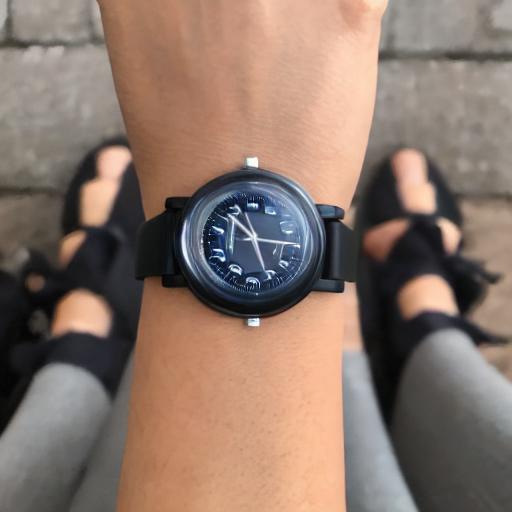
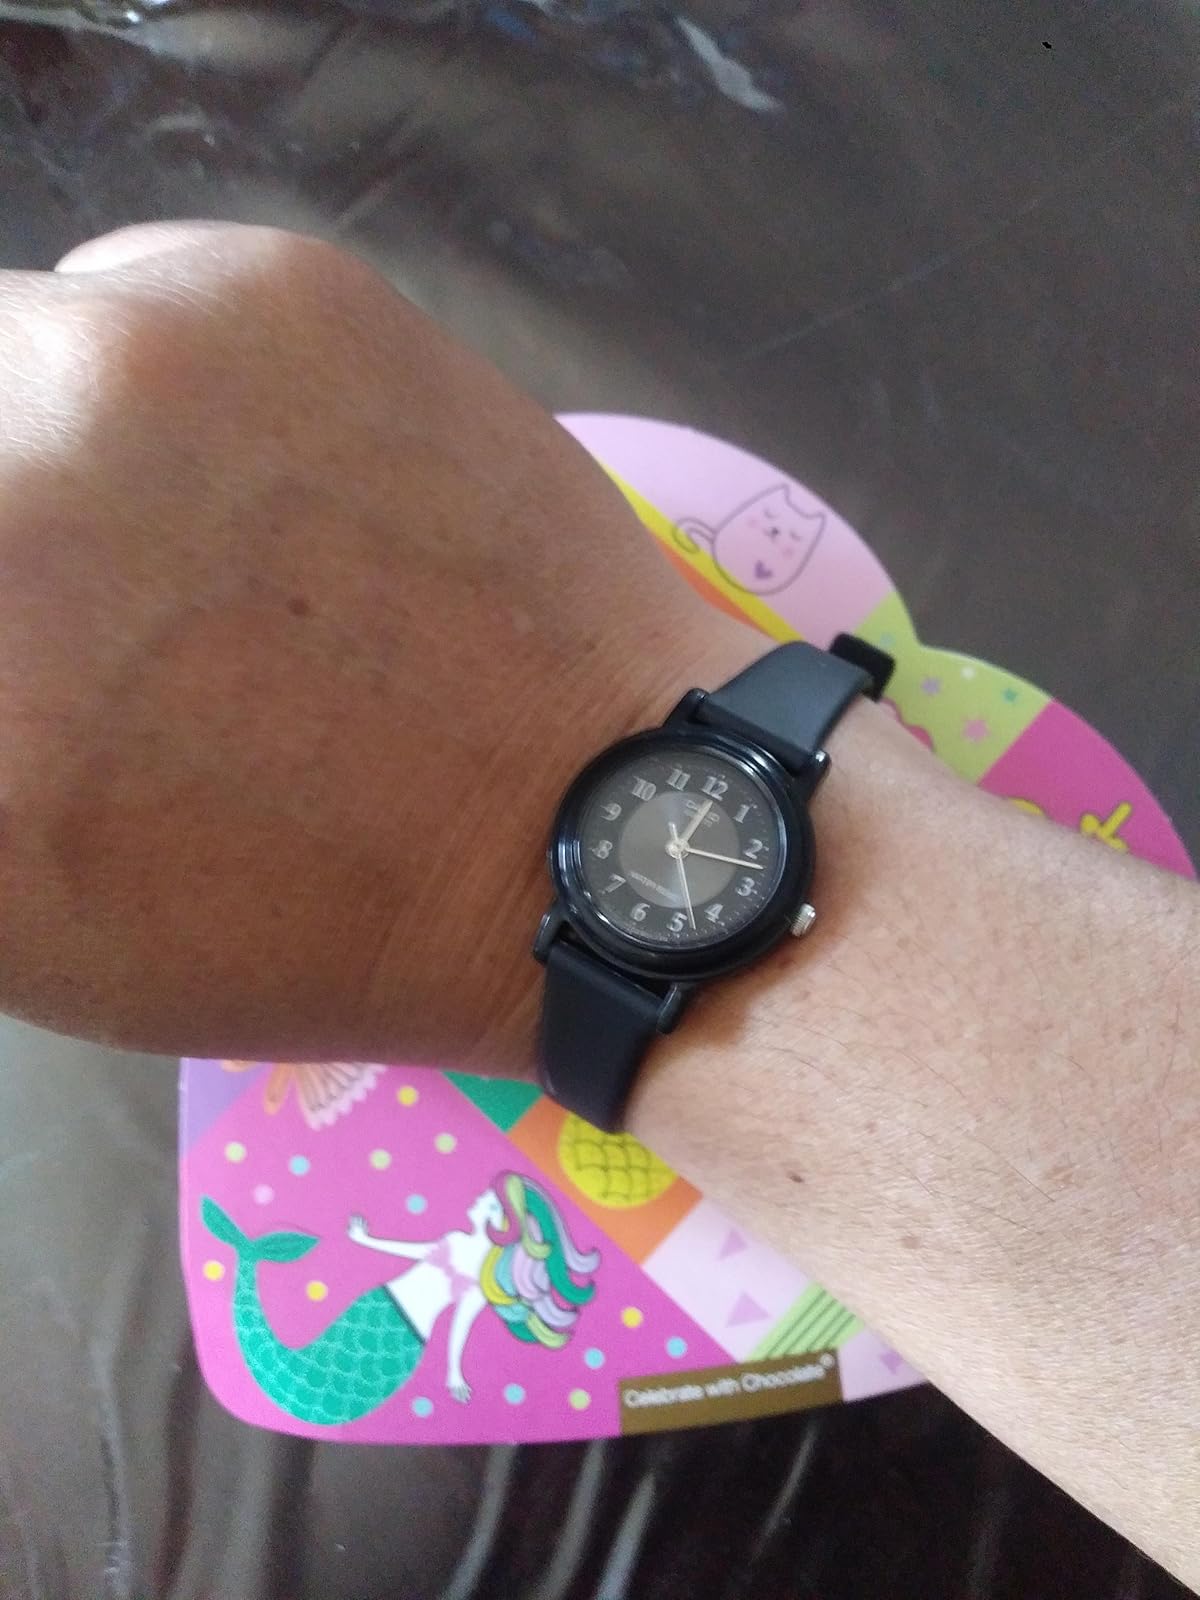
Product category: accessories_watch
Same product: no